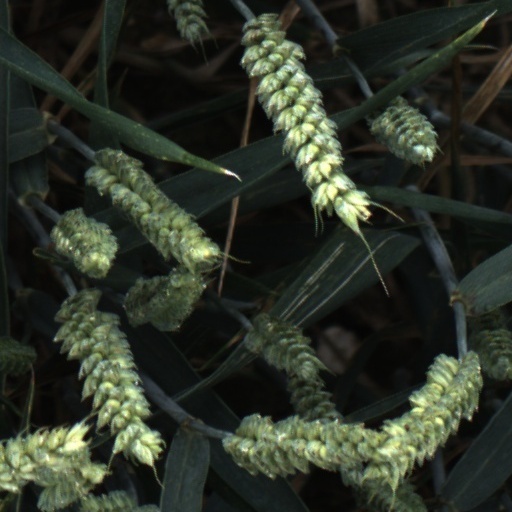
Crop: wheat